Reina Torres de Araúz

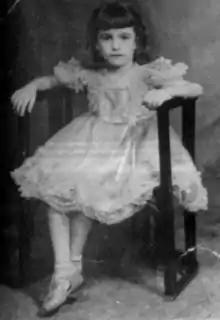
Reina Cristina Torres when she was 5 years old

Reina Torres de Araúz was born on October 30, 1932, in Panama City. She studied at the Normal School in the Veraguas Province, and later went to the Lyceum for Young Ladies and finally got her degree at the National Institute in Panama City. De Araúz studied philosophy and majored in anthropology at the University of Buenos Aires, where she earned her doctorate in 1963. She also received titles from the university as their anthropologist, ethnographer, professor of history and technical museums. De Araúz's doctoral thesis published in 1962, was on Panama and Colombia's culture and their inhabitants, and is considered an important reference on the subject. She was fluent in five languages, including Ancient Greek and Latin.